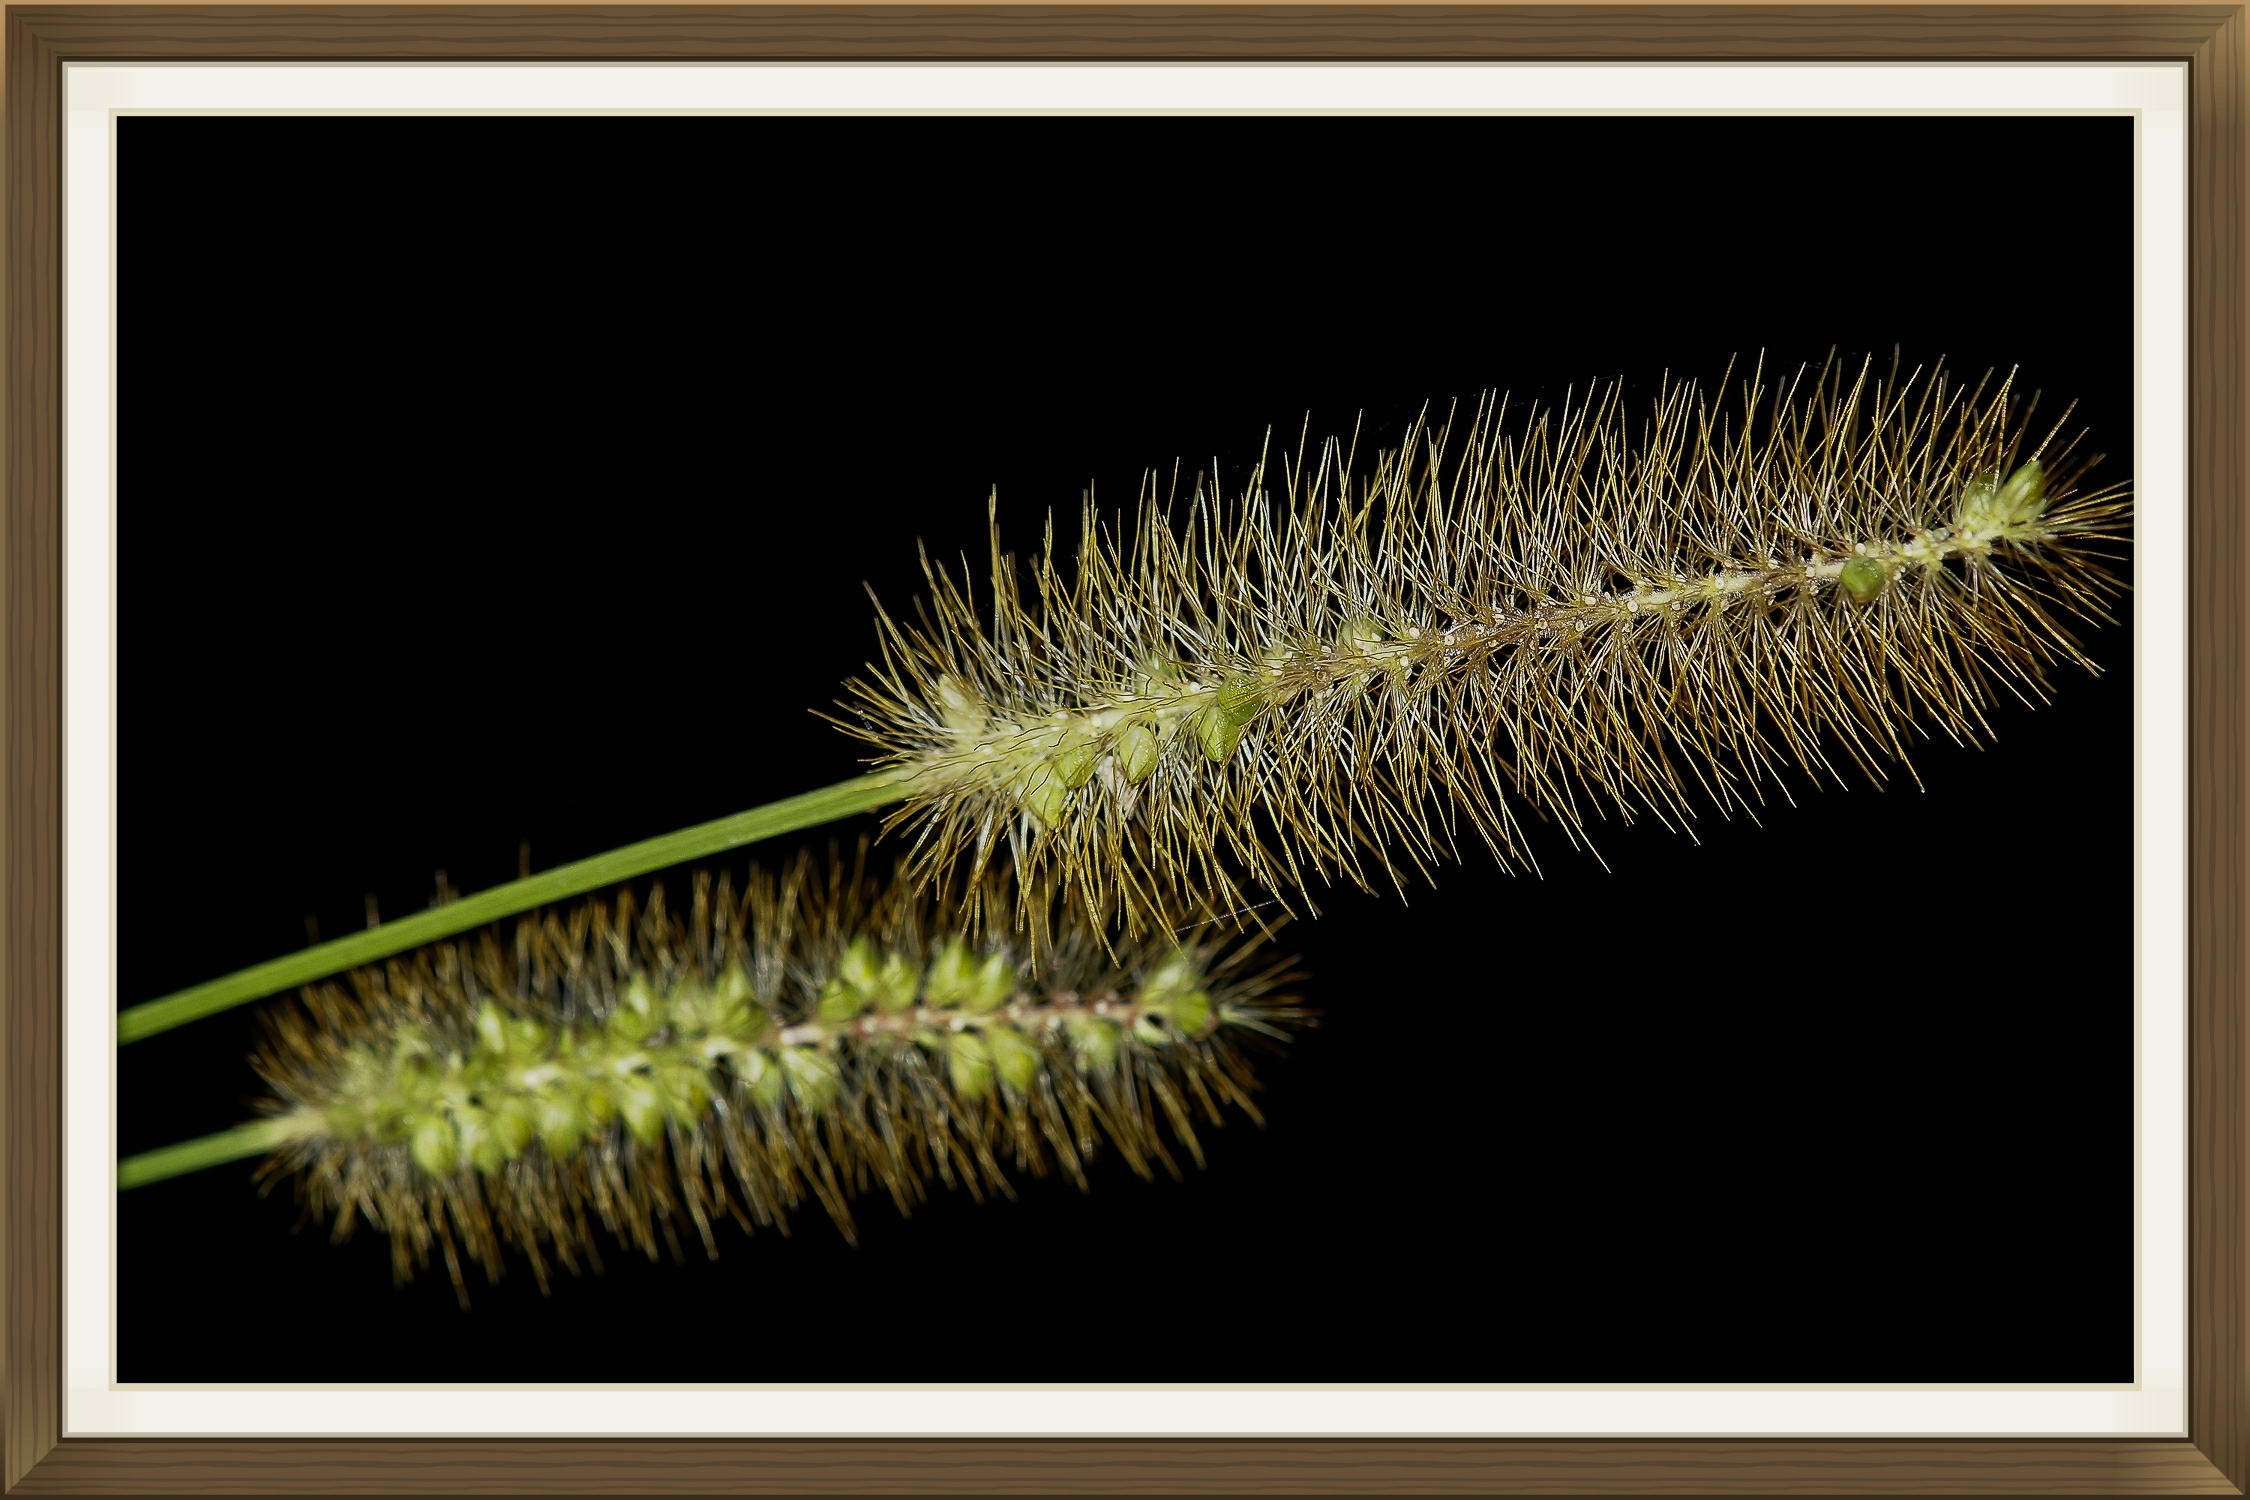
nature, grass, branch, plant, photo, insect, macro, biology, botany, flora, fauna, invertebrate, caterpillar, flowers, naturaleza, flores, a77, g, larva, ggl1, gaby1, xovesphoto, varios, some, sonya77, gphoto, xelodegalicia, sonya77v, tamron180mmmacro, organism, gabrielcoru a, grass family, plant stem, moths and butterflies